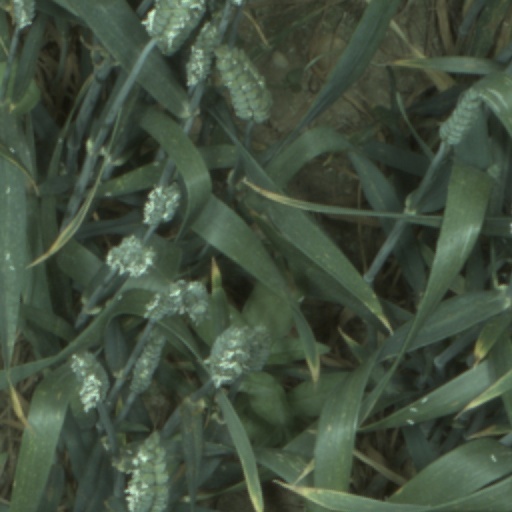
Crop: wheat